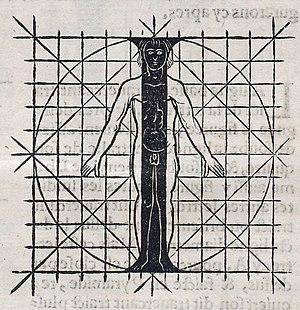
Un mot d'une lettre est un mot composé d'une seule lettre. L'application de cette définition d'apparence simple est complexe, du fait de la difficulté à cerner les notions de mot et de lettre. Les mots d'une lettre ont un statut incertain, tant dans le domaine de la théorie de la langue, que dans leur traitement par les dictionnaires ou dans leurs usages sociaux. Ils sont parfois utilisés comme titre d'ouvrage et ont fait l'objet de diverses expérimentations littéraires, chez les poètes futuristes, minimalistes et oulipiens.